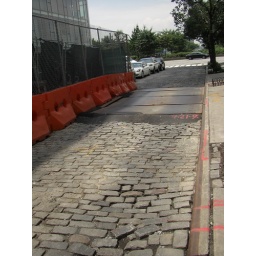
07/21 view from street of steel plates in front of 166 Perry Street